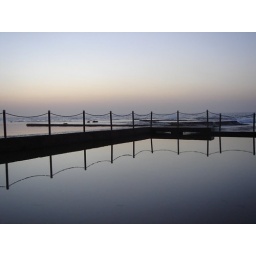
I liked the calmness of the rockpool water, with the ocean waves slapping against the rocks surrounding it.